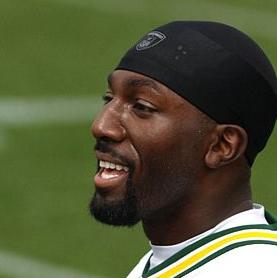
Age: 27